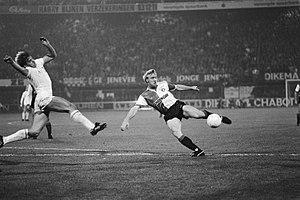
André Hoekstra est un footballeur néerlandais né le 5 avril 1962 à Baarn. Il évoluait au poste de milieu de terrain.